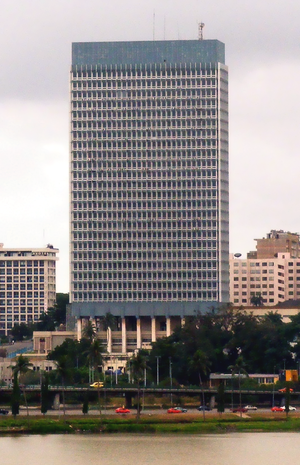
Tour CAISTAB, dans le quartier du Plateau à Abidjan en 2009.
L'immeuble Caistab est un gratte-ciel situé sur le boulevard Botreau Roussel, dans la commune du Plateau à Abidjan en Côte d'Ivoire. Achevé en 1984 et culminant à plus de 104 mètres, il est une des dernières tours construites par l'administration ivoirienne parmi un groupe d'immeubles ayant vu le jour à partir des années 1970 et destinés à l'administration et aux entreprises publiques.
La Caisse de stabilisation et de soutien des prix des productions agricoles, plus connue sous le diminutif Caistab, était l'organisme étatique ivoirien chargé de gérer les filières du coton, du cacao et du café à l'échelle nationale depuis sa création dès 1960 par Félix Houphouët-Boigny jusqu'à son démantèlement en août 1999.